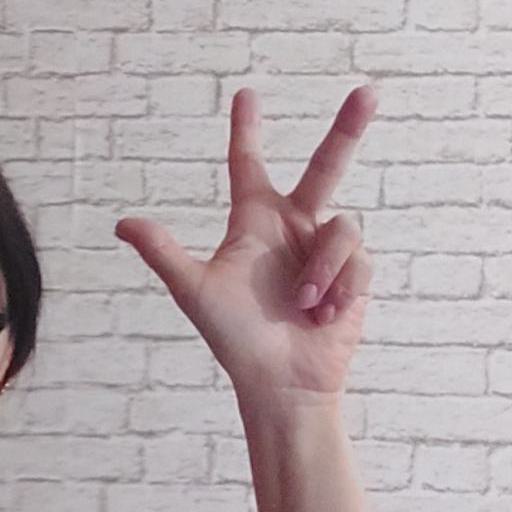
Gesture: three2